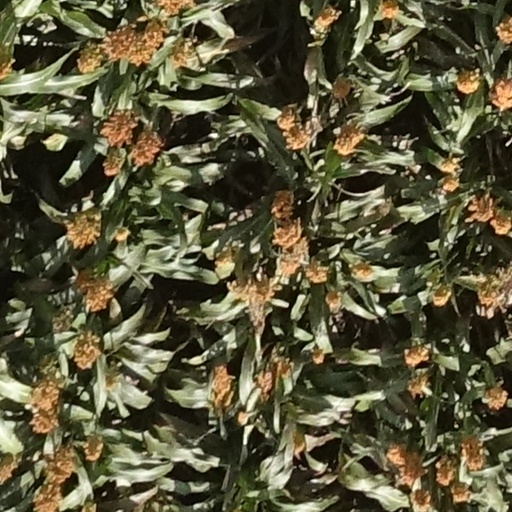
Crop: sorghum